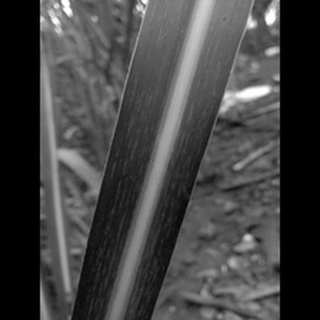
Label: sugarcane_mosaic